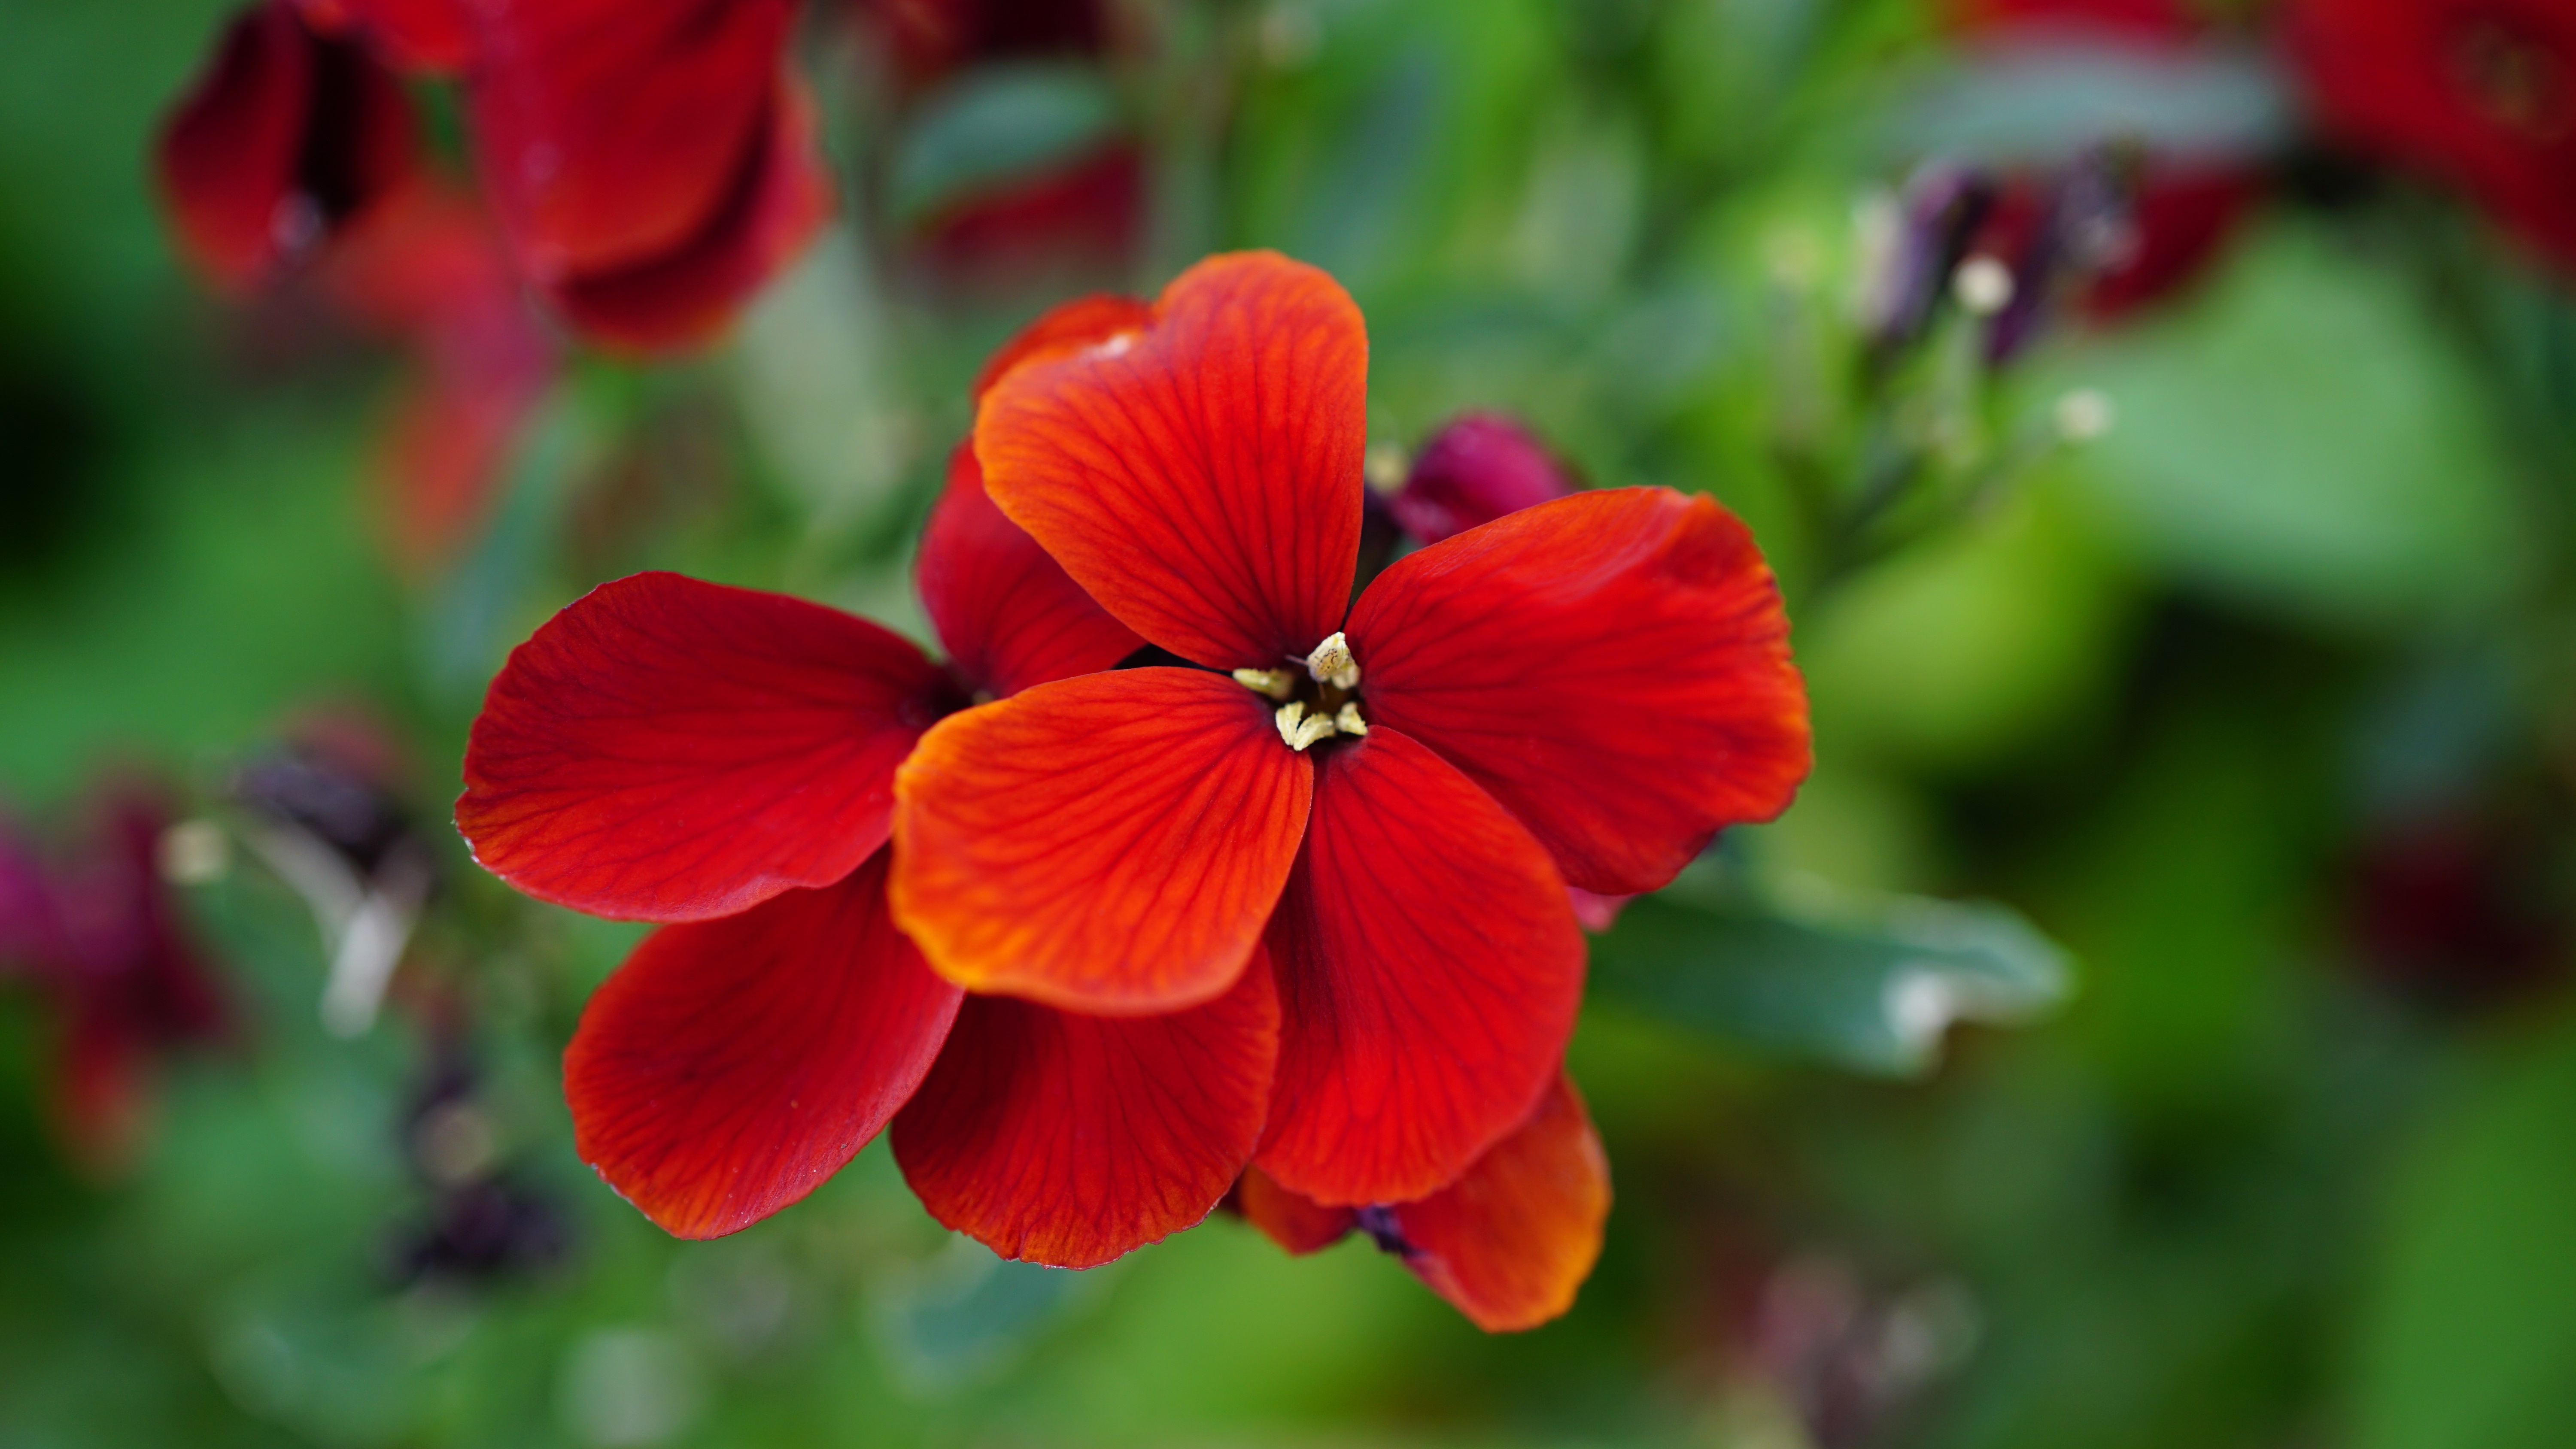
beautiful, blooming, blossom, bright, closeup, flora, flowers, macro, macro photography, nature, petals, plant, red, summer, vibrant